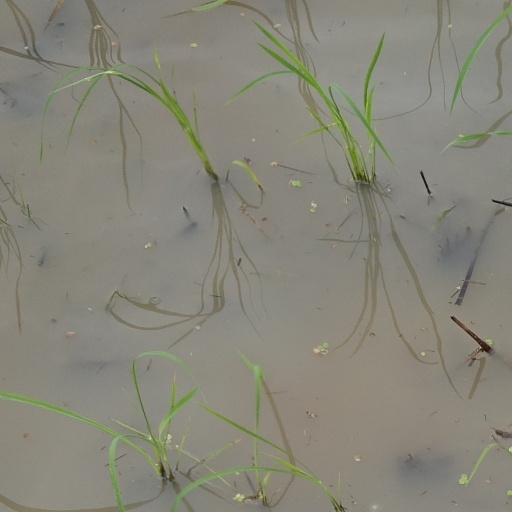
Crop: rice